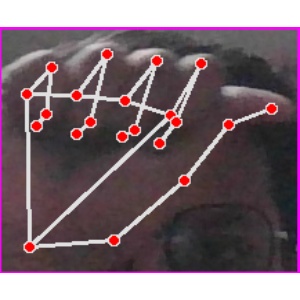
अक्षर: छ